Basic Education High School No. 2 Botataung

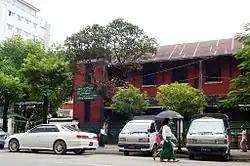

Basic Education High School No. 2 Botataung (commonly known as Botataung 2 High School or St. Philip's High School), located in Botataung township, is a public high school in Yangon. The school's main building is a landmark protected by the city, and is listed on the Yangon City Heritage List.